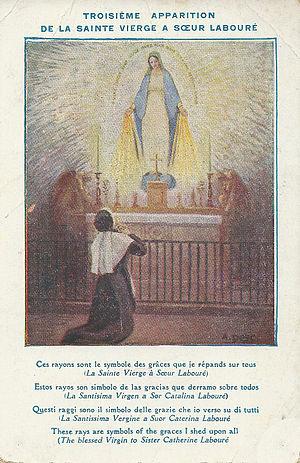
Troisième apparition de la Sainte-Vierge à Sœur Labouré.